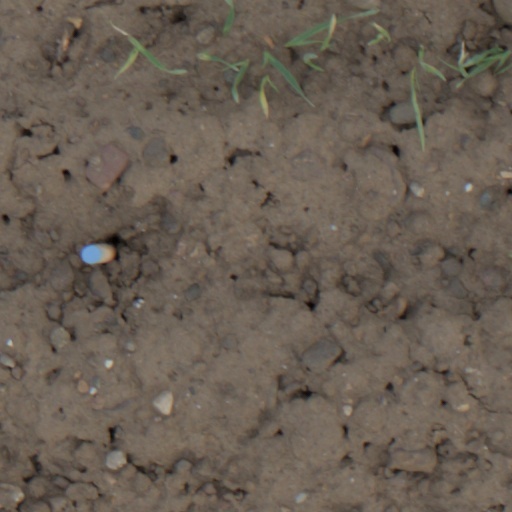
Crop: wheat